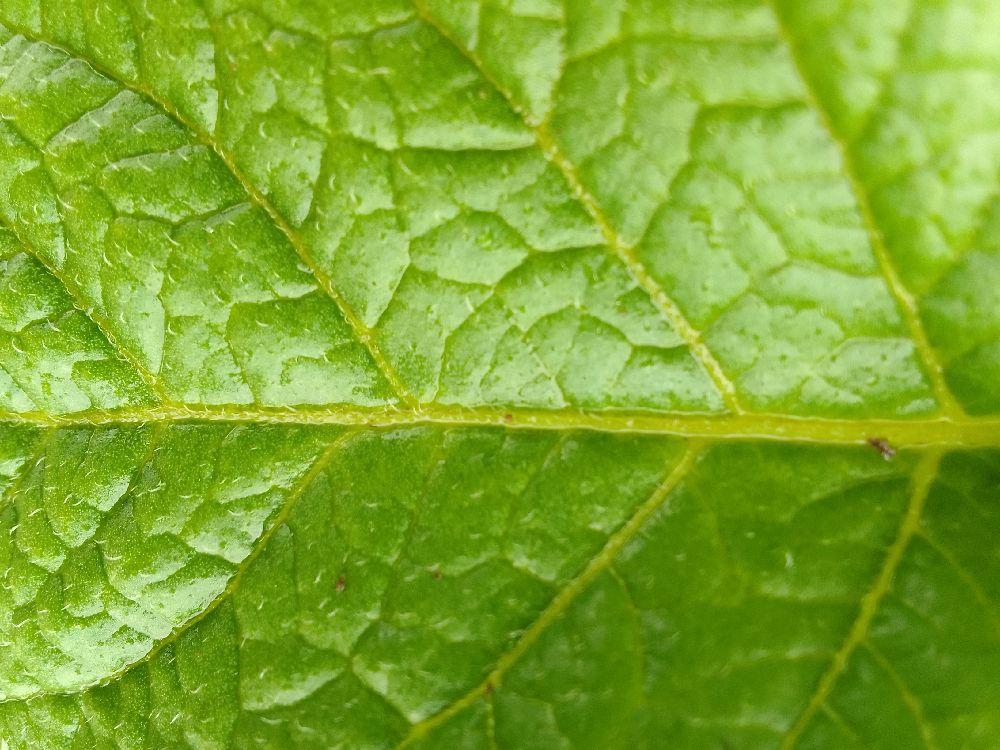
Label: Healthy